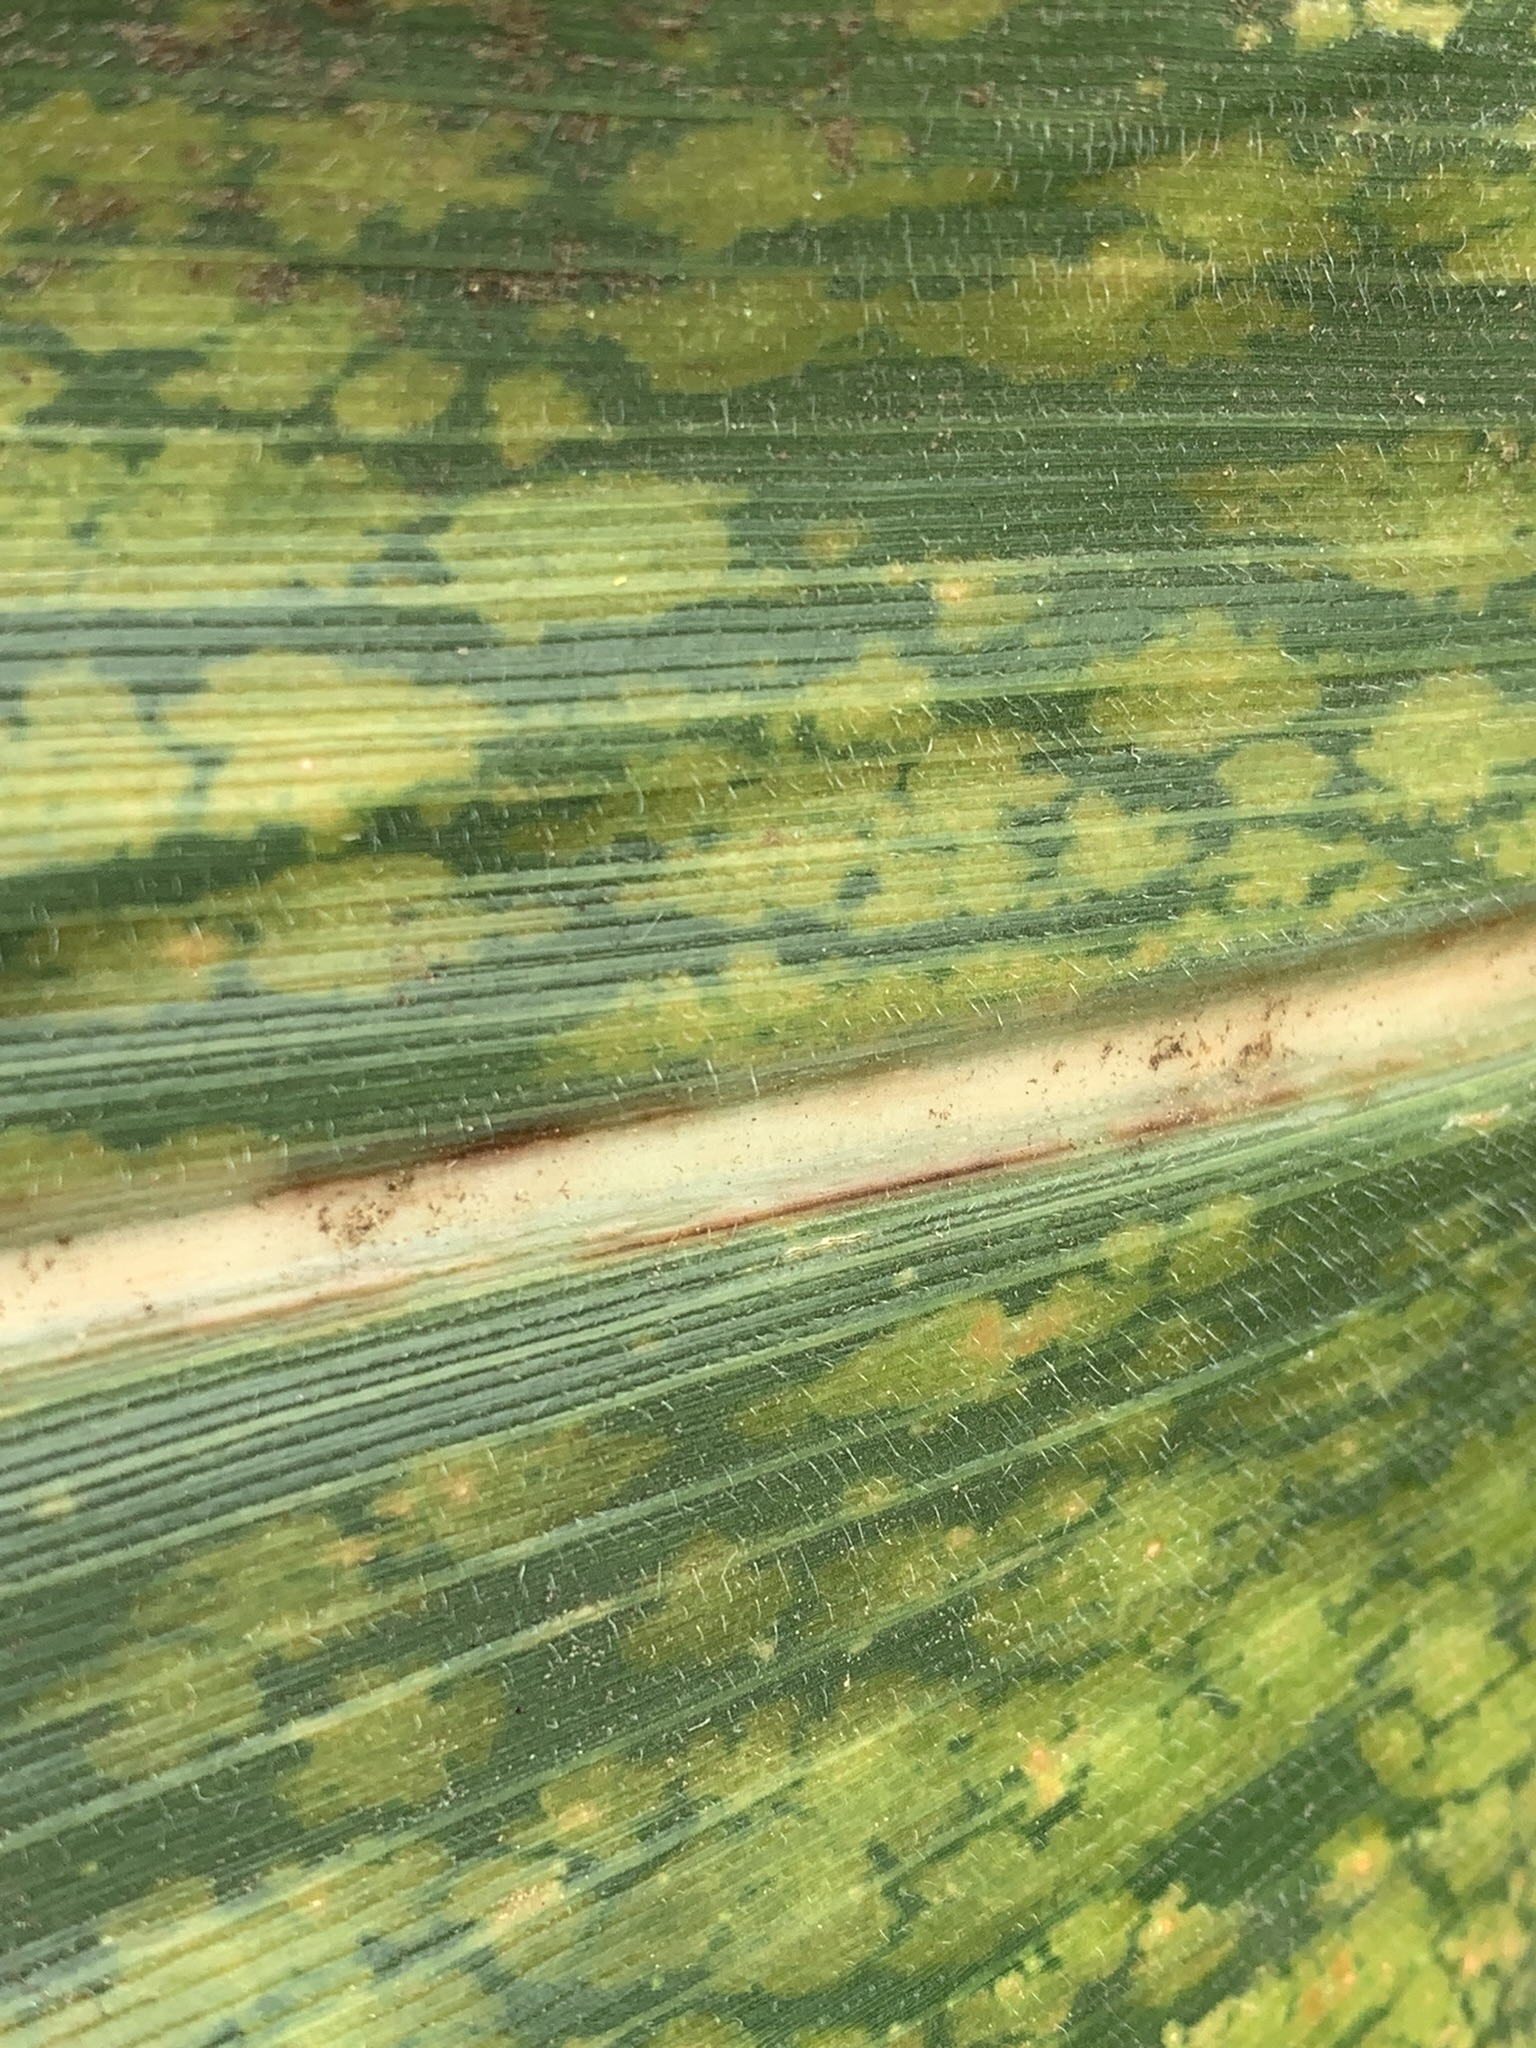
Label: MLN